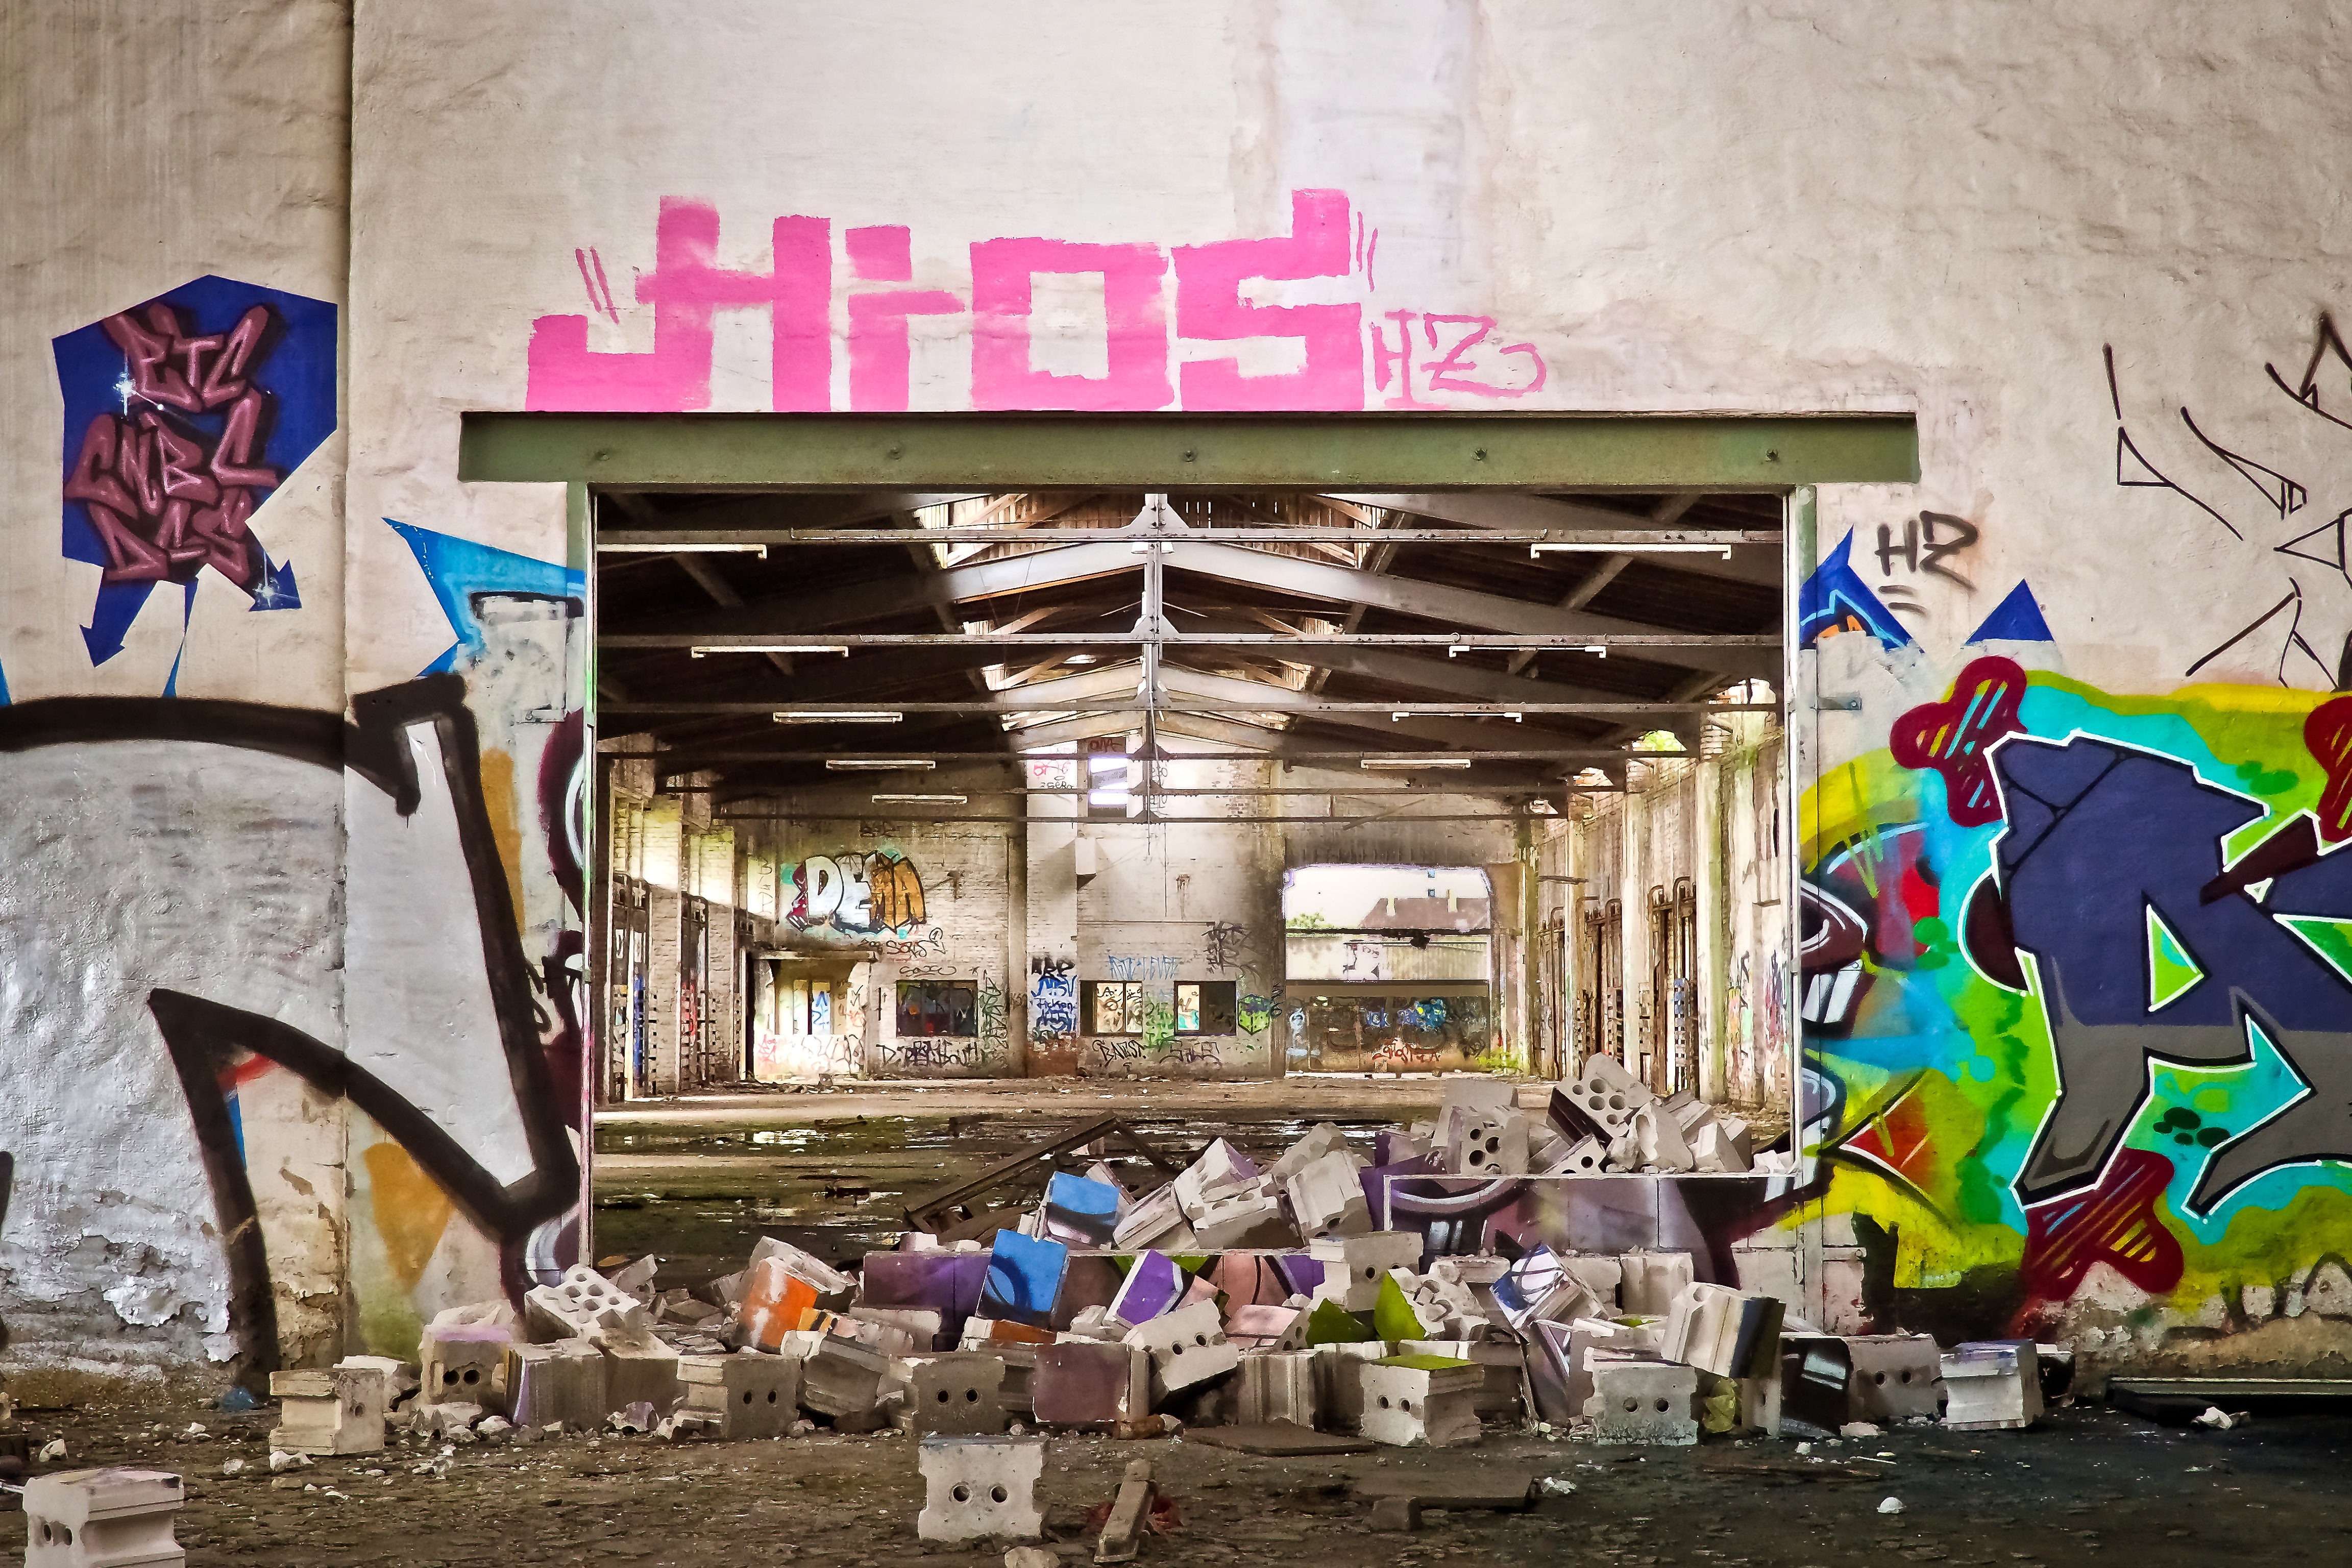
architecture, road, street, hole, window, building, old, wall, train, broken, abandoned, decay, ruin, old building, graffiti, street art, weathered, warehouse, art, transience, neglected, dilapidated, mural, weird, railway station, opening, past, forget, transient, leave, masonry, stainless, lost places, pforphoto, break up, factory building, lapsed, old factory, ailing, old factory hall, run down, unused, finiteness, passed, by looking, void hall, railway depot, train hall, goods station, urban area, hole in wall